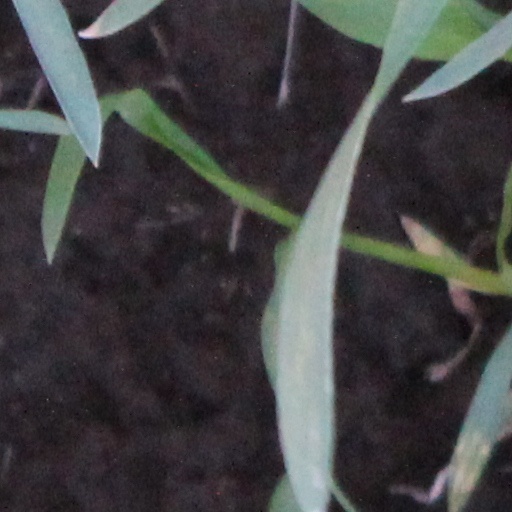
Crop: wheat